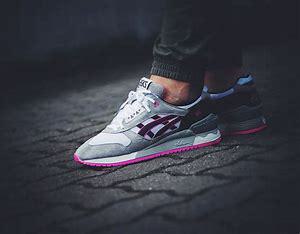
Brand: Asics
Model: Gel Respector